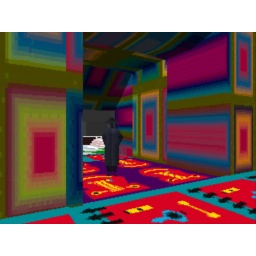
The Grey Man standing in the door of the castle in Happy Land.